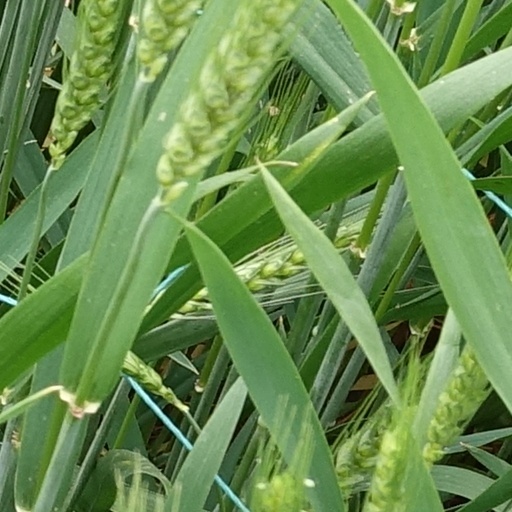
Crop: wheat